Describe the emotion expressed in this image:  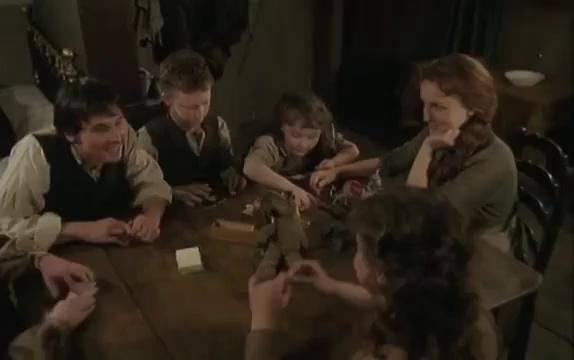
This person displays Fear, valence and arousal with high intensity.